Military of the Ming dynasty

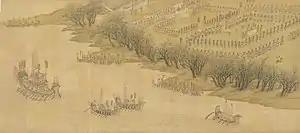
Ming soldiers and river ships

The Hongwu Emperor incorporated northern peoples such as the Mongols and Jurchens into the army. Mongols were retained by the Ming within its territory. Most of these soldiers were stationed on the northern frontier, however they were deployed in the south as well in some cases such as in Guangxi against Miao rebellions.